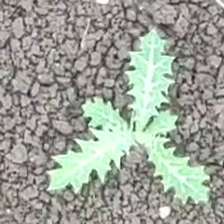
Weed species: Bilayat_(Mexicana_Argemone)